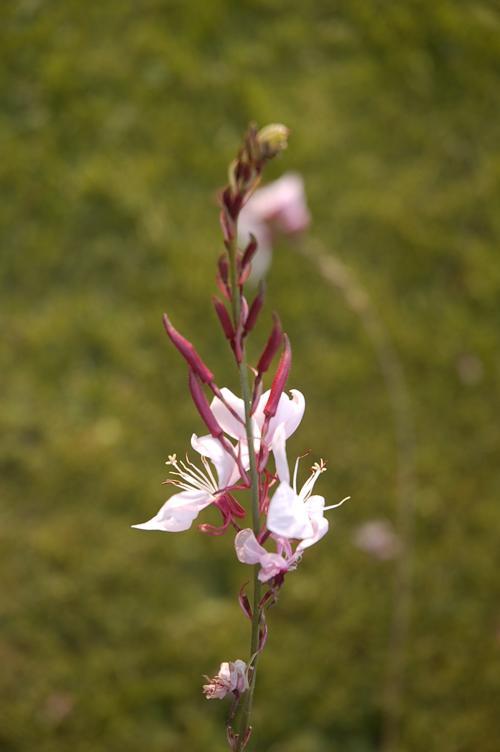
Label: gaura